North India

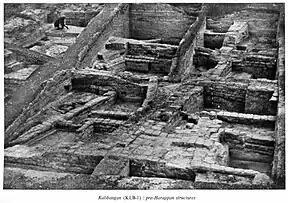

Between 2000 BC and 1500 BC, several waves of Indo-Aryan migrations from Central Asia occurred and these migrants settled in the Indo-Gangetic Plain. The Vedas, the oldest scriptures associated with Hinduism, were composed during this period, and historians have analysed these to posit a Vedic culture in the Punjab region and the upper Gangetic Plain. During the period , many regions of the subcontinent transitioned from the Chalcolithic cultures to the Iron Age ones. The caste system, which created a hierarchy of priests (Brahmins), warriors Kshatriyas, and commoners and peasants (Vaishyas and Shudras), and but which excluded certain peoples whose occupations were considered impure, arose during this period.